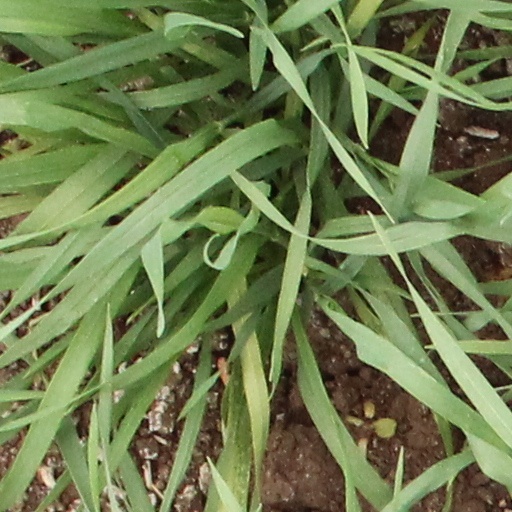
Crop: wheat